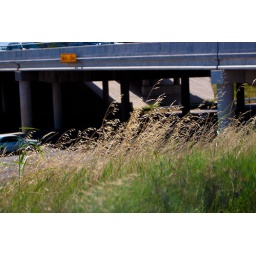
Passengering in the back seat of our car on the way to a Round Rock mini-adventure.